Act-i-vate

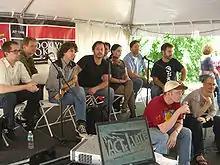
ACT-I-VATE panel at the 2009 Brooklyn Book Festival. Seated left to right on chairs are Joe Infurnari, Simon Fraser, Tom Hart, Dean Haspiel, Nathan Schreiber, Molly Crabapple, Tim Hamilton, and Jeff Newelt, acting as moderator. On the edge of the stage are Leland Purvis and Rami Efal.

ACT-I-VATE was an American webcomics collective based on an original idea by Dean Haspiel and founded by Haspiel and seven other cartoonists. It started out on the blogging platform Livejournal, and then moved to its own dedicated website.